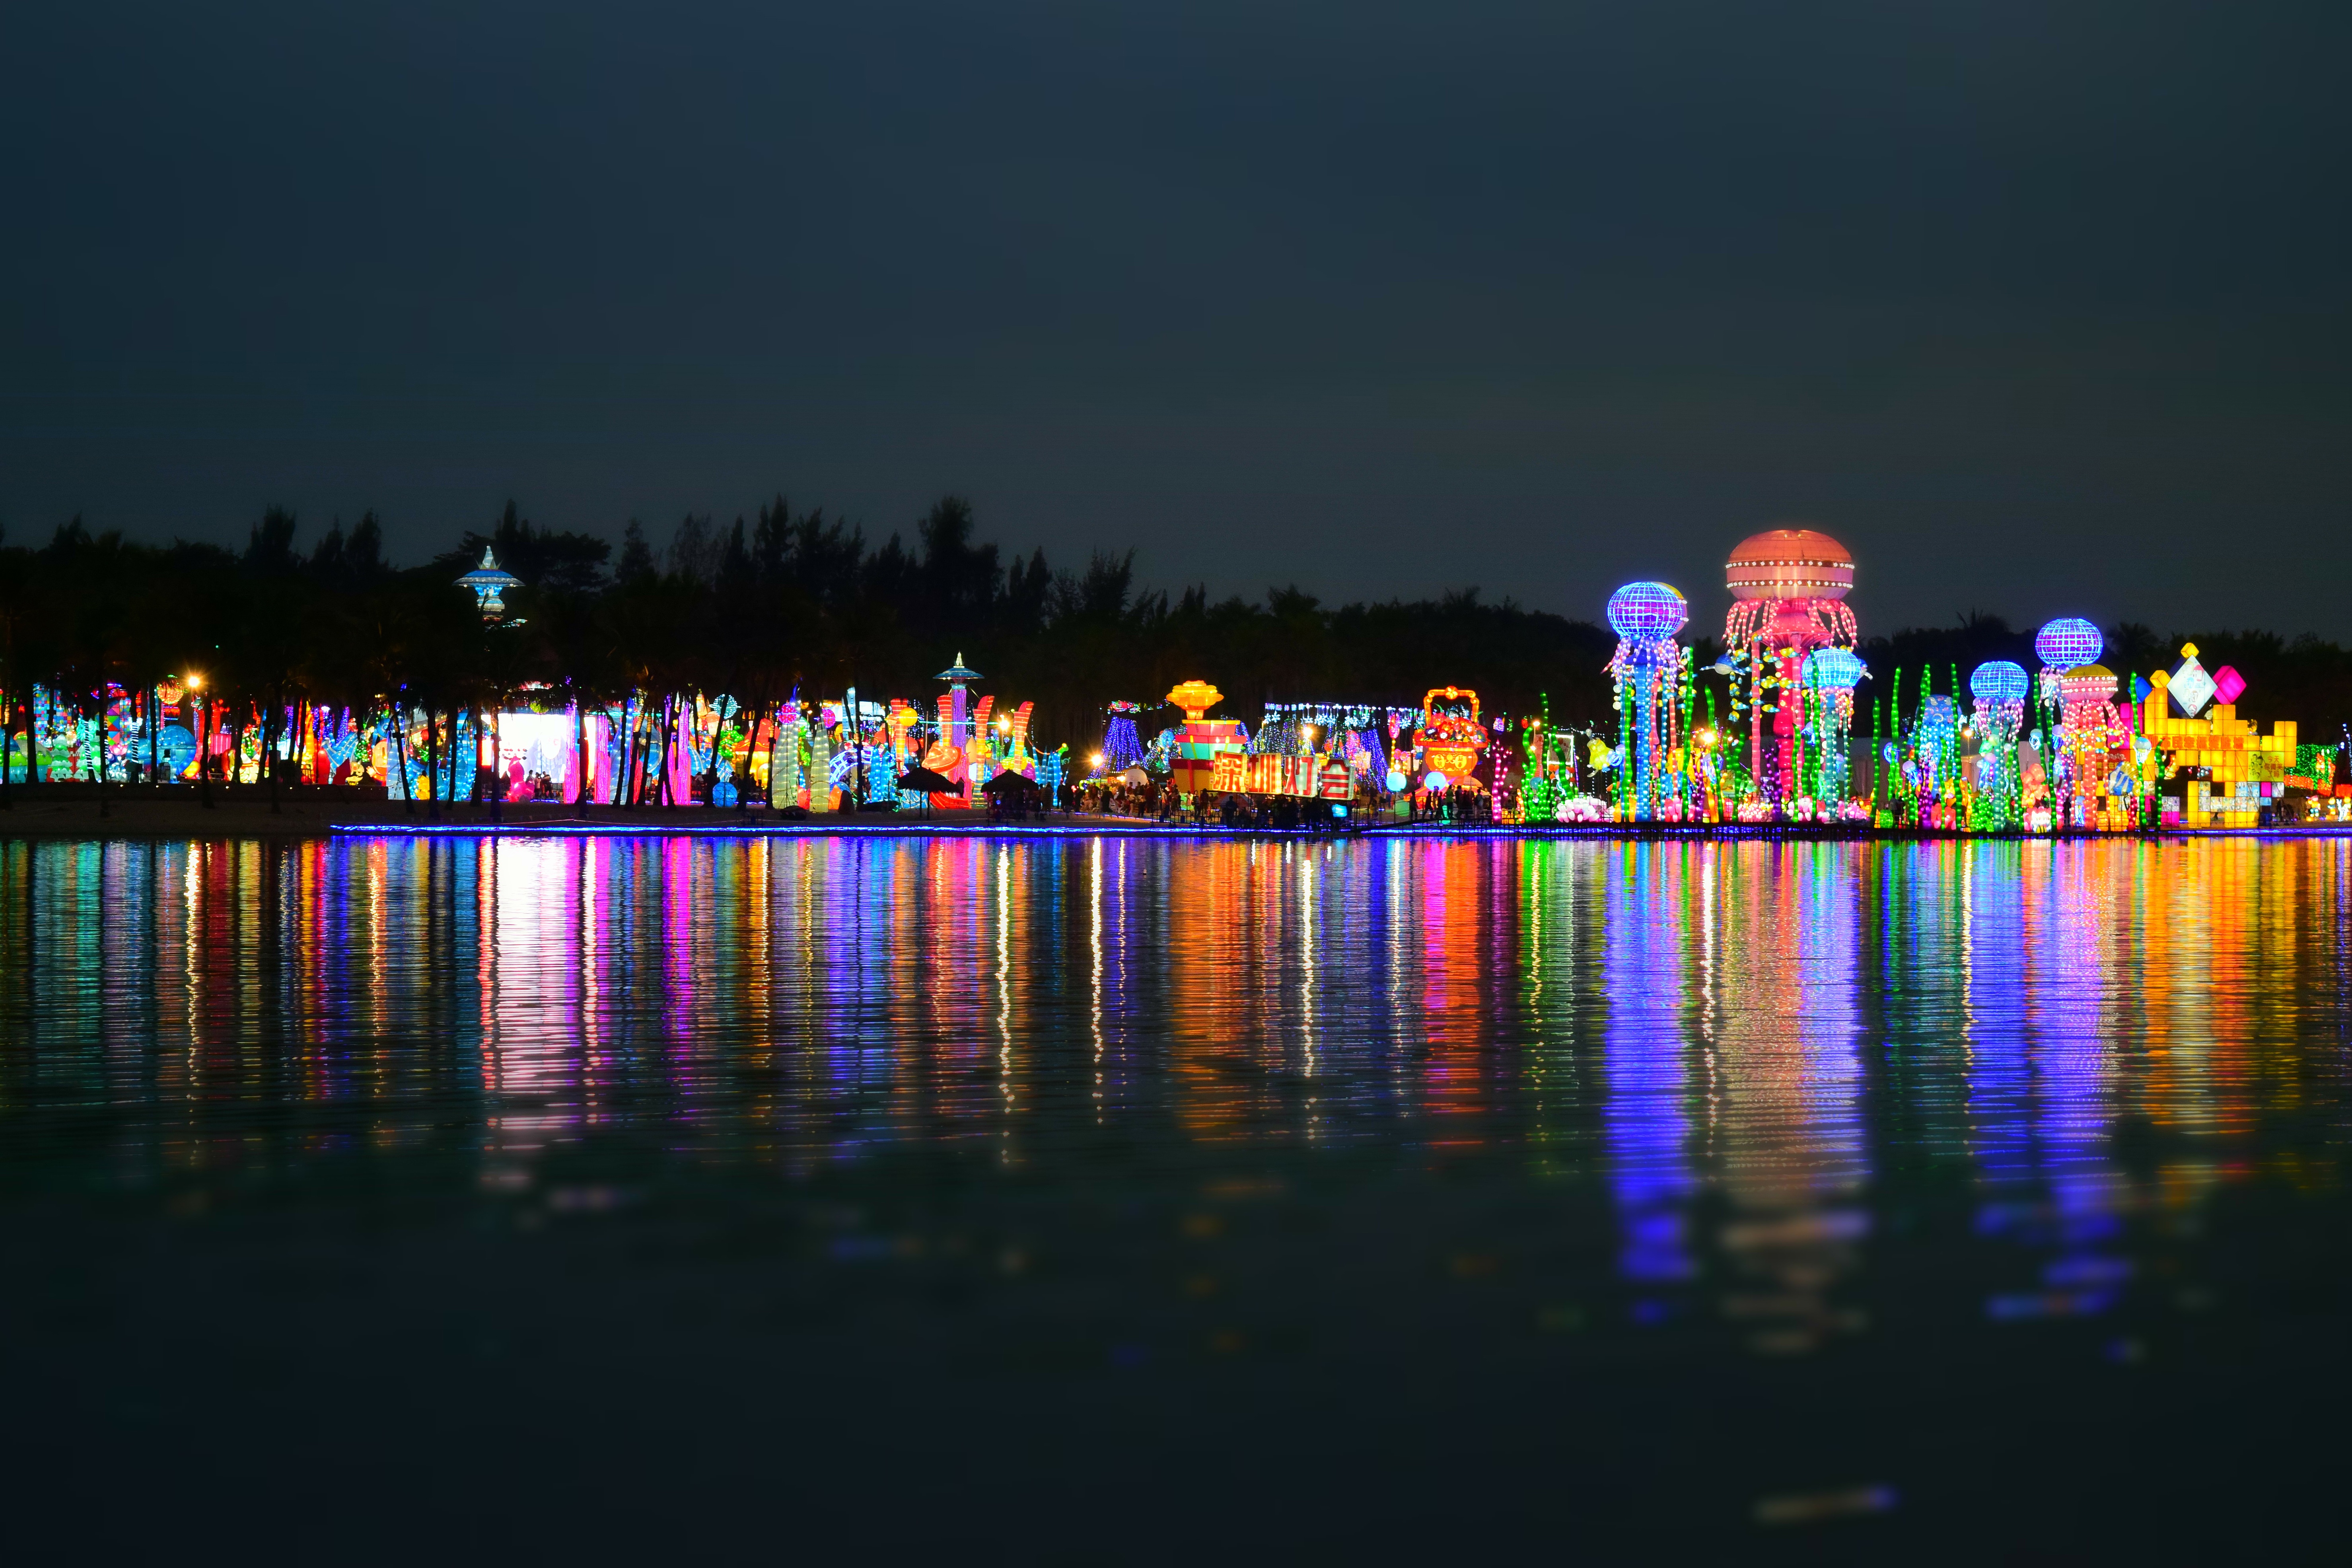
light, skyline, night, cityscape, dusk, evening, reflection